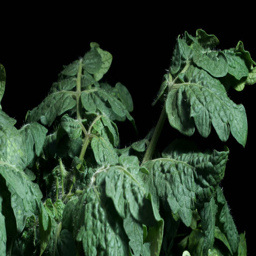
time lapse of a tomato plant .